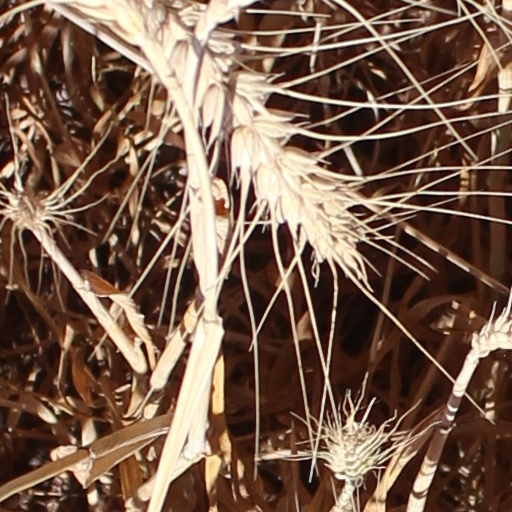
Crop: wheat